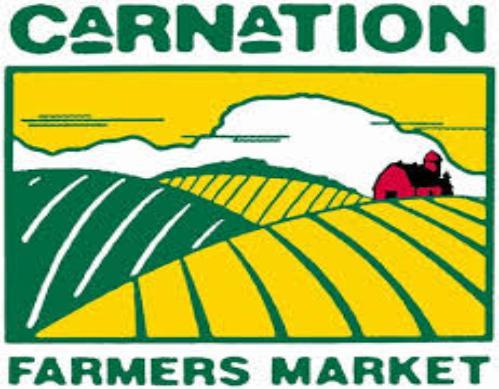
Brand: Carnation
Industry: Food